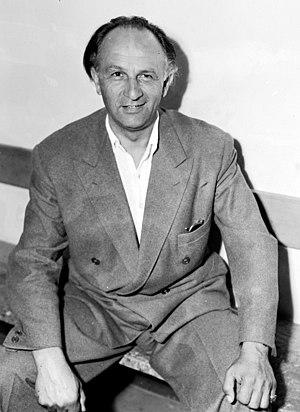
Paul Schöffler (1897–1977), chanteur d'opéra allemand (baryton-basse), dans l'armoire du festival de Salzbourg en 1947. Italiano: Paul Schöffler (1897–1977), baritono tedesco, nel guardaroba durante il Festival di Salisburgo nel 1947. Español: Paul Schöffler (1897–1977), cantante de ópera alemán (barítono bajo), en el vestuario durante el Festival de Salzburgo en 1947. Русский: Пауль Шёффлер (1897–1977), немецкая оперная певица (бас-баритон) в гардеробе во время Зальцбургского фестиваля 1947 года.
Paul Schöffler est un baryton-basse autrichien d'origine allemande.